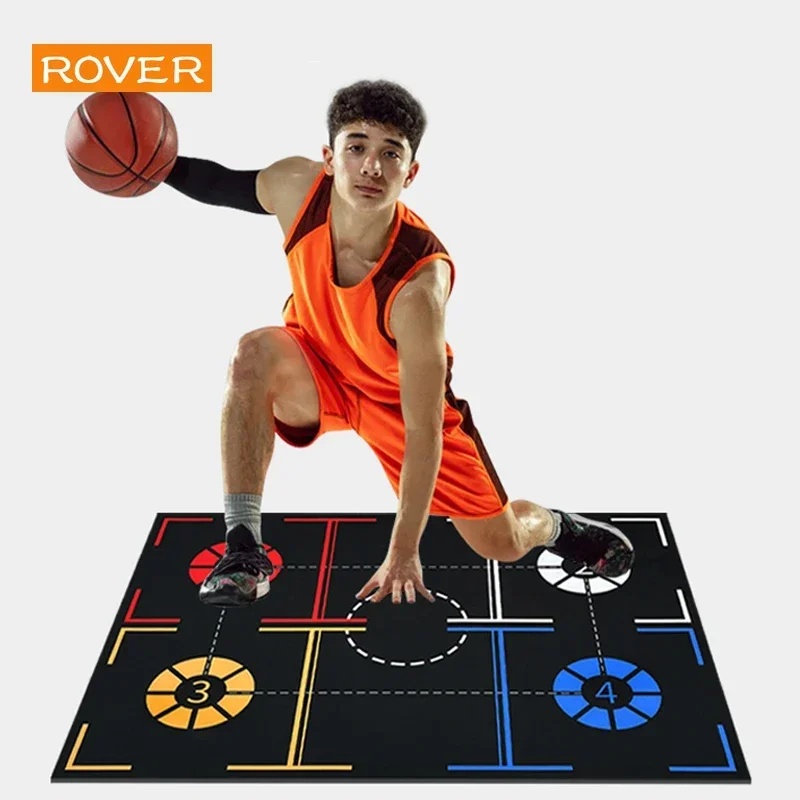
Basketball Train Mat  Non Slip Soundproof Material Children adolescents Indoor Ball Control Training dribbling drill thickening
Unlock Your Child's Basketball Potential! Introducing our Basketball Train Mat, the perfect tool for children and adolescents to enhance their indoor ball control skills. This non-slip, soundproof mat provides a safe and quiet environment for your child to practice their dribbling drills. The thickening material ensures durability and cushioning, making it comfortable for your child to play on. Watch your child's confidence grow as they master new skills and become a better player!
Brand: ATHLETE AREA
Category: Sporting Goods > Athletics > Basketball > Basketball Training Aids > Basketball Dribble Goggles